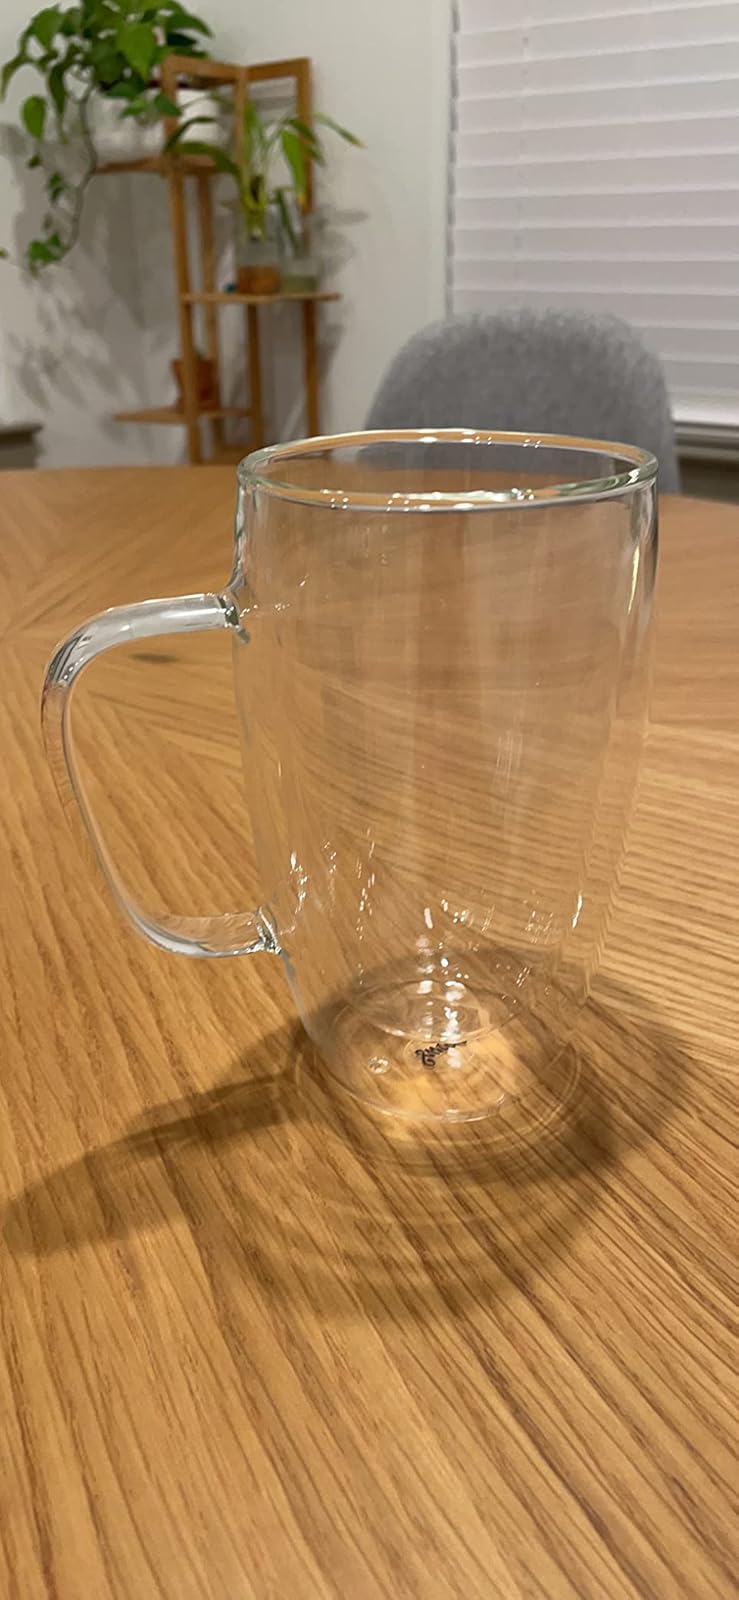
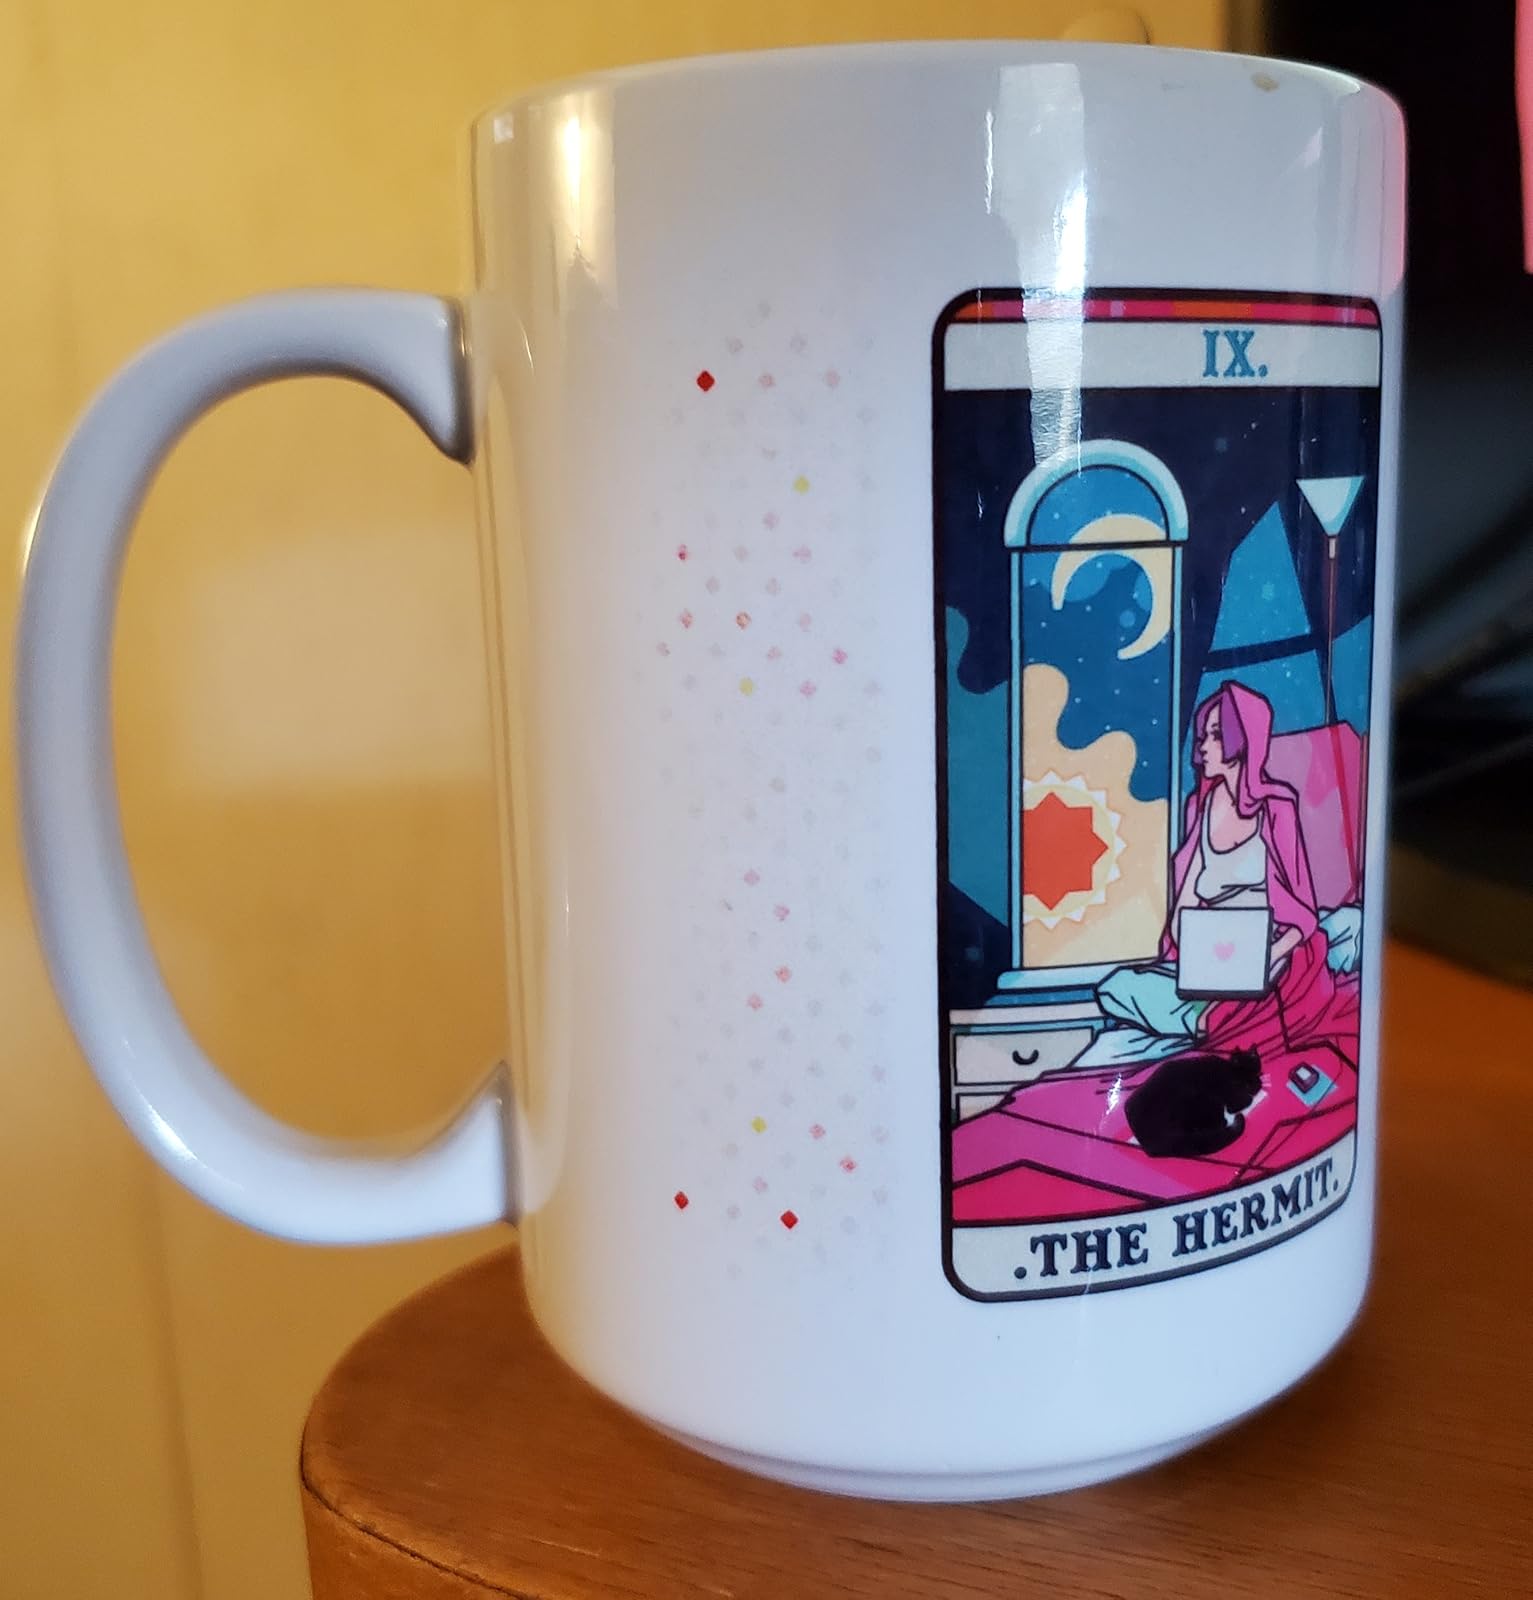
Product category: items_mug
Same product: no